Tegetthoff-class battleship

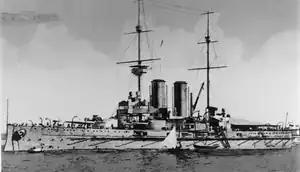
A ship of the "Radetzky" class, . The "Tegetthoff" class was initially based on the design of the "Radetzky" class

As late as 1903 the Italian advantage in naval arms appeared so large that the difficulty of Austria-Hungary catching up to the Italian Navy, much less surpassing it, appeared insurmountable. Events changed, however, with the revolution in naval technology created by the launch of the British in 1906 and the Anglo-German naval arms race that followed. The value of pre-dreadnought battleships declined rapidly and numerous ships in European navies were rendered obsolete, giving Austria-Hungary an opportunity to make up for past neglect in naval affairs. With an improved financial situation and budget from the Austro-Hungarian Compromise of 1867, and with Archduke Ferdinand and Admiral Montecuccoli both supportive of constructing a new class of modern battleships, the stage was set for the development of Austria-Hungary's first and only class of dreadnought battleships.